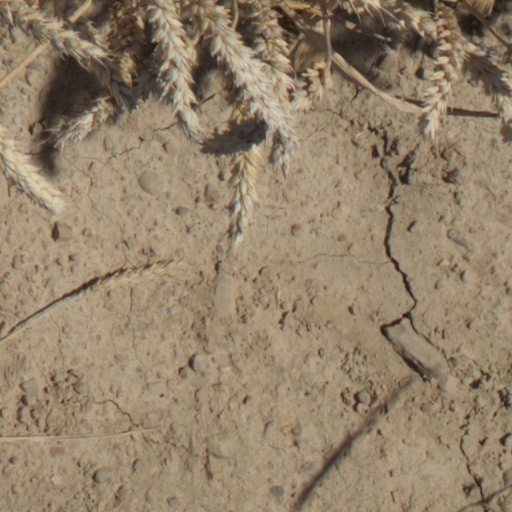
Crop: wheat